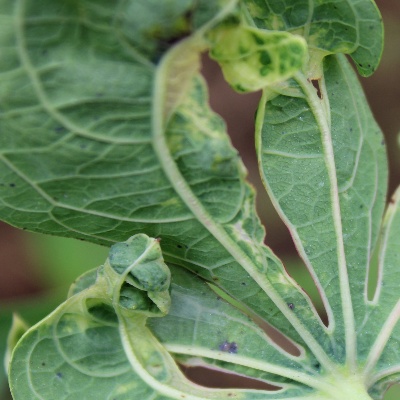
Crop: Cassava
Condition: mosaic